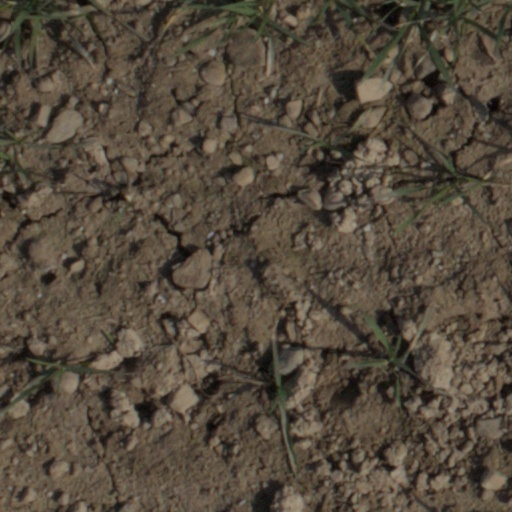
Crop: wheat